Cameron McGlinchey

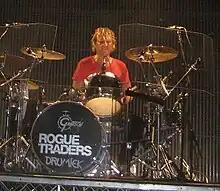
Cameron McGlinchey performing with the Rogue Traders on the "Better in the Dark" tour

Cameron McGlinchey (born 19 September 1975) is an Australian drummer who serves as one of the members of the alternative rock band Rogue Traders. Originally, McGlinchey only played as a touring member, but by 2005, he joined as an official member. He was a member of Maeder and has previously toured with NoKTuRNL and former "Young Talent Time" singer Natalie Miller. McGlinchey left the Rogue Traders in 2008. Since he left the band, he has started going around for the Whitelion ROAR program.